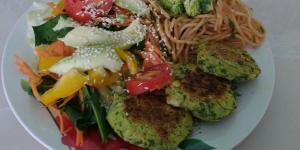
tortitas de garbanzos cocidos paso a paso